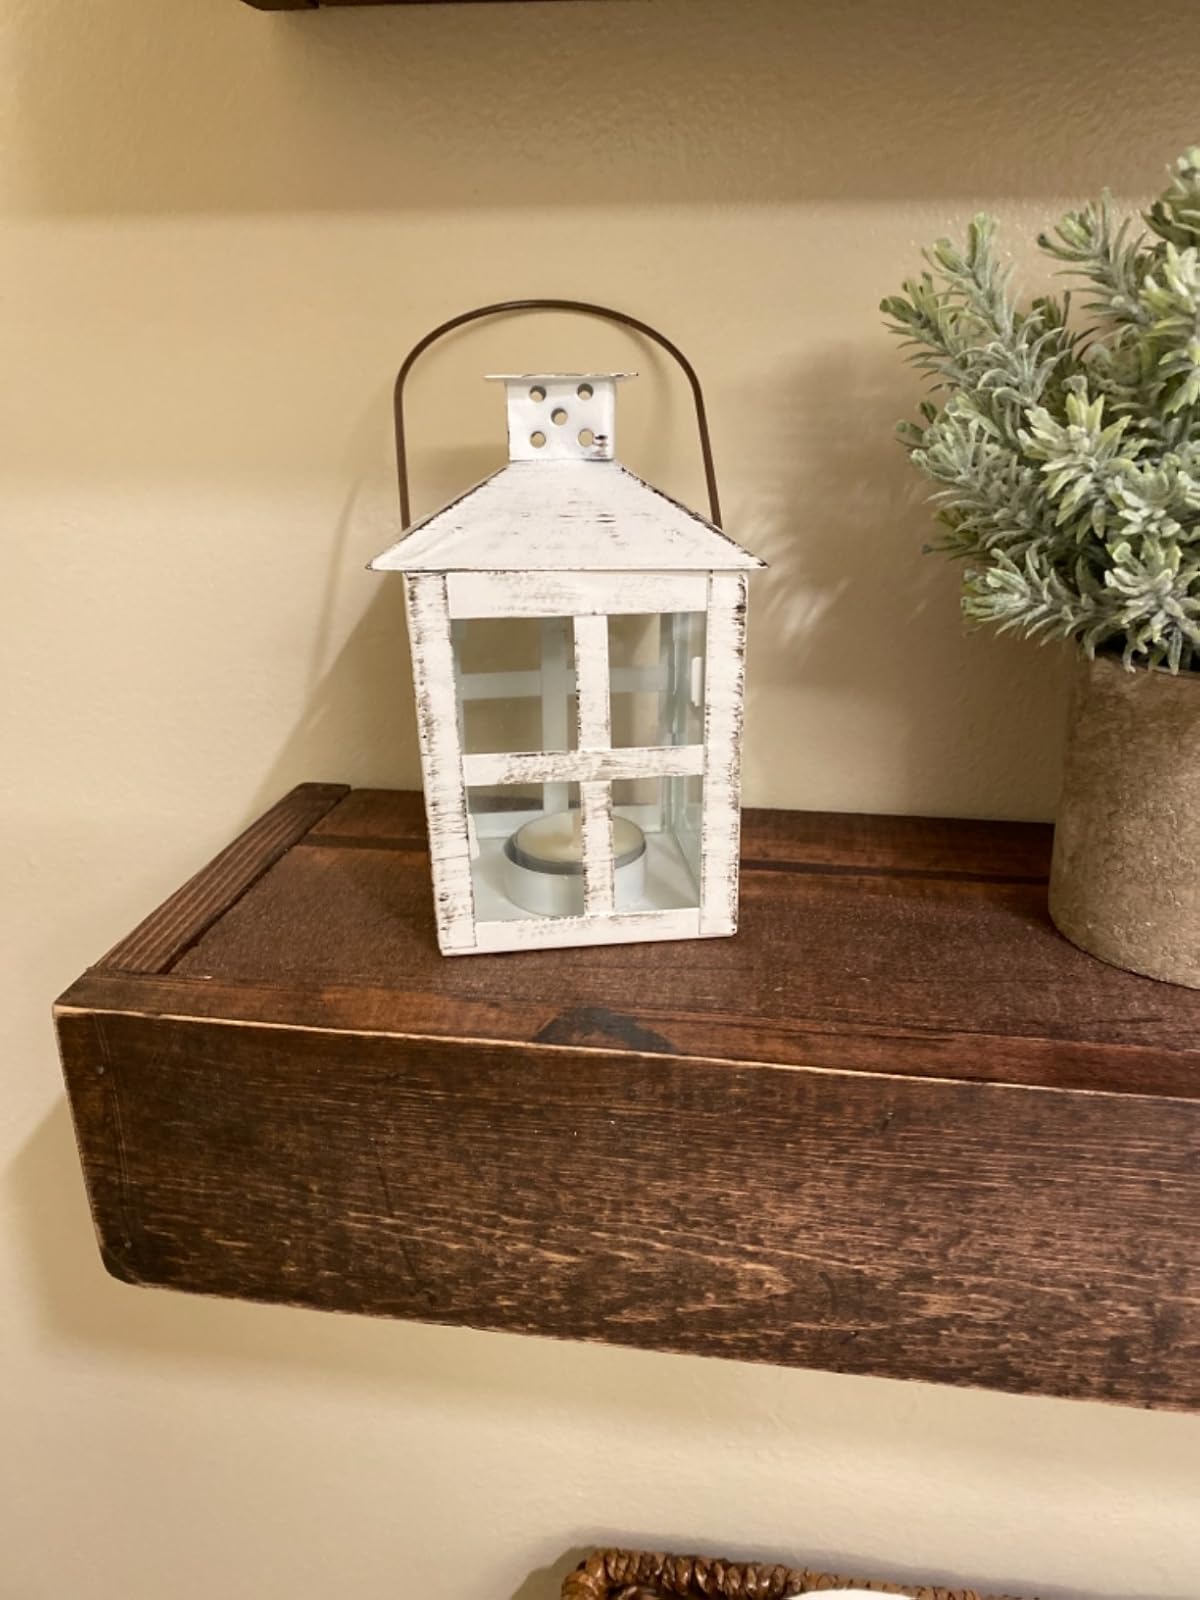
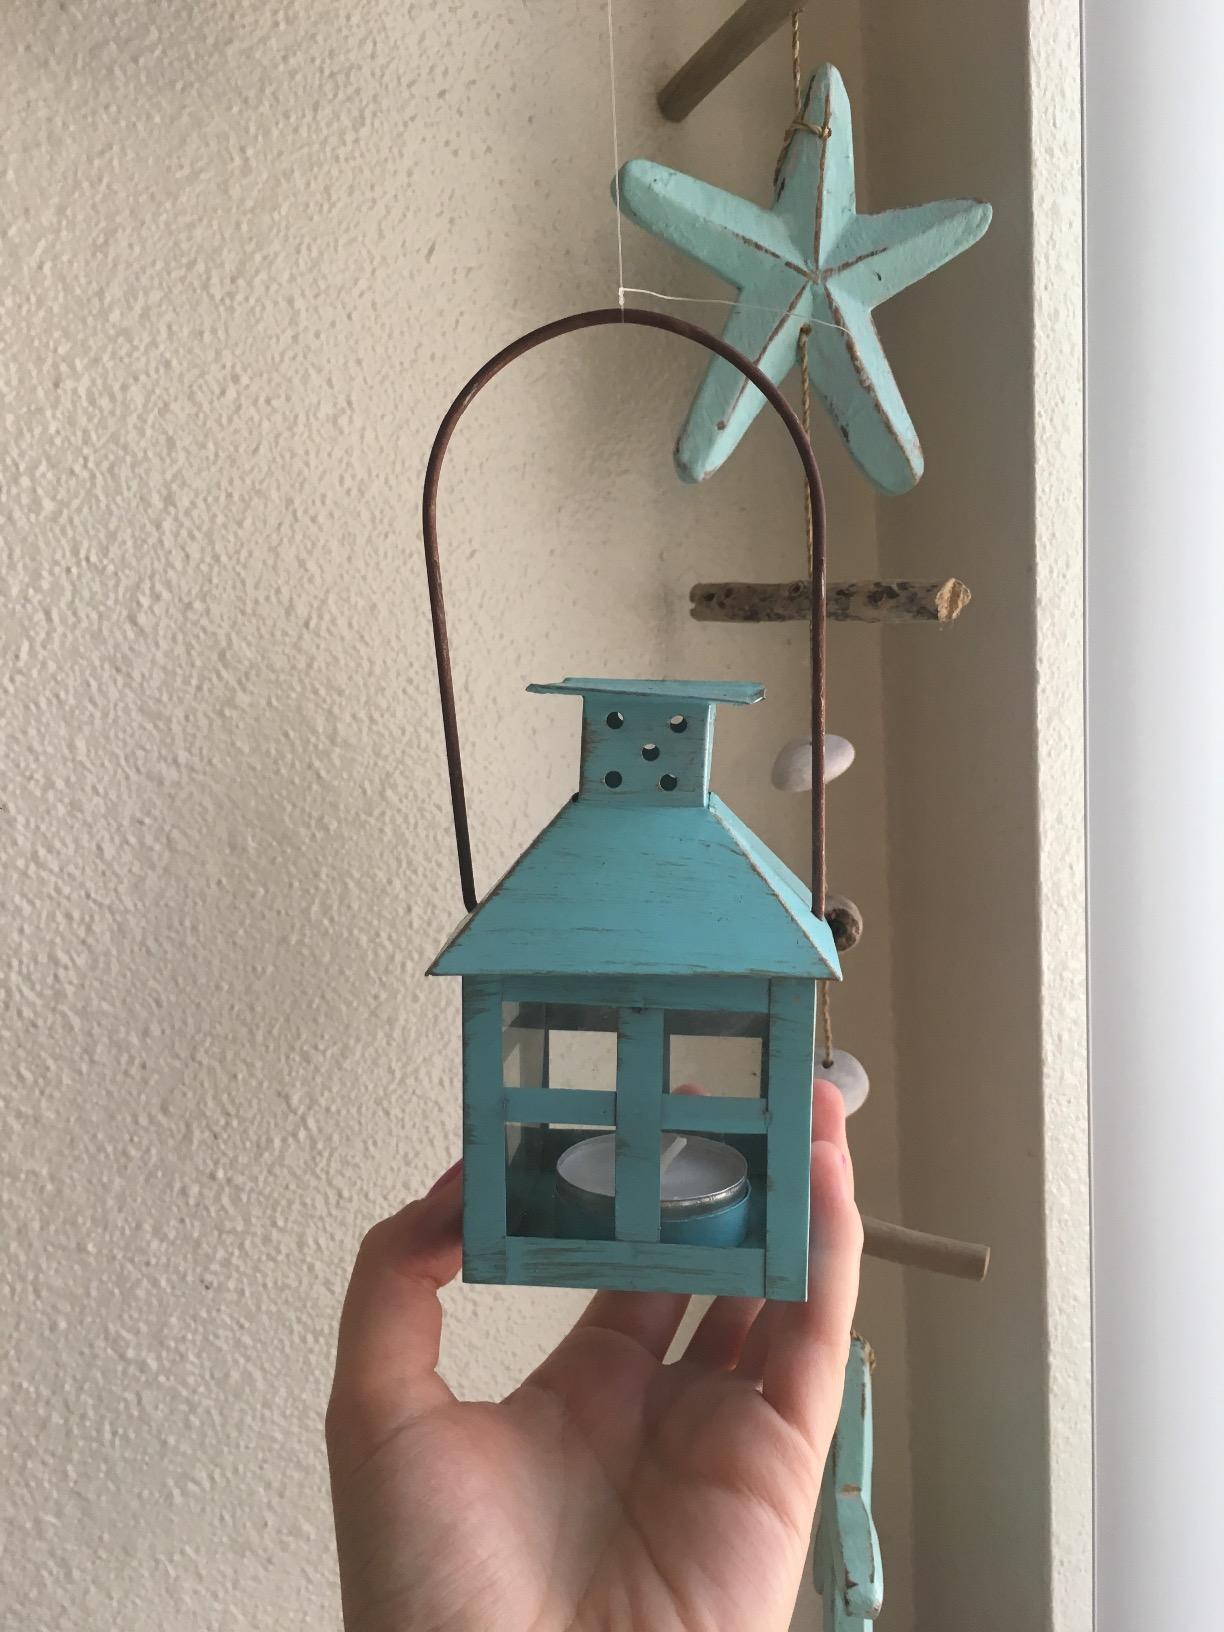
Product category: lantern
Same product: no